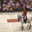
Label: horse